Khwarazmian army between 1231 and 1246

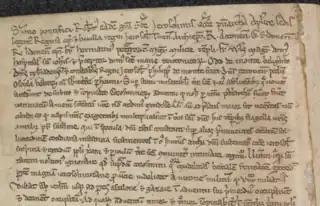
Part of a Latin letter from Patriarch Robert of Jerusalem to Pope Innocent IV (preserved in the "Chronicle of Melrose") concerning the Khwarazmians in 1244. The "sudden and unexpected arrival of the Khwarazmians" ("subito et inopinato Corosminorum adventu") is mentioned at the start of the seventh line.

Under Kirkhan, the Khwarazmians first entered the service of the Ayyubid rulers Ghazi of Mayyafariqin and al-Ashraf of Akhlat. In 1231 or 1232, they switched allegiance to their other former enemy, the Seljukid sultan Kayqubad I, through the frontier commander, Sinan al-Din Kaymaz. In a ceremony in Tatvan, Kaymaz received the oaths of allegiance of Kirkhan and the other Khwarazmian leaders and distributed to them title deeds to various "iqta'"s (tax revenue districts) in the frontier province of Erzurum, included some 36 castles. Garments of honour were bestowed on 300 Khwarazmian leaders.